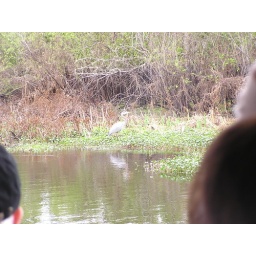
bird in grass